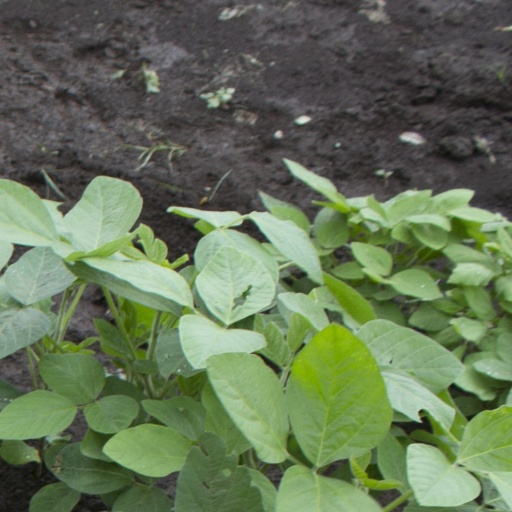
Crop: soybean